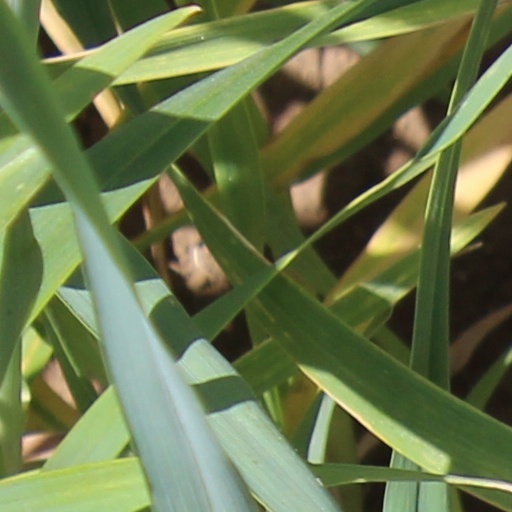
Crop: wheat